Jan Buijs

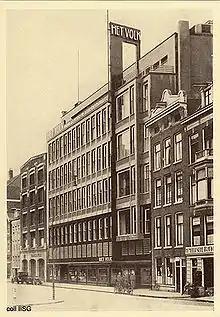
De Arbeiderspers Building, photographed in 1930

This headquarters building for the socialist De Arbeiderspers (The Worker's Press) (1929–31) is in New Objectivist style. The managing director of the company pronounced it "a building of truly impressive beauty" partly because the façade "in accordance with the stated requirements ... has no 'ornamentation' other than an extension to be used for advertising. This façade has no other pretension than being the front of a building in which work is done". However, the Amsterdam Beauty Commission objected to the building on stylistic grounds. It was Buijs' favourite of his works, perhaps because in it he was able to explicitly articulate his viewpoint as a socialist architect by building a "cathedral of labour". The building, known as 'the red fortress', was demolished in 1972.